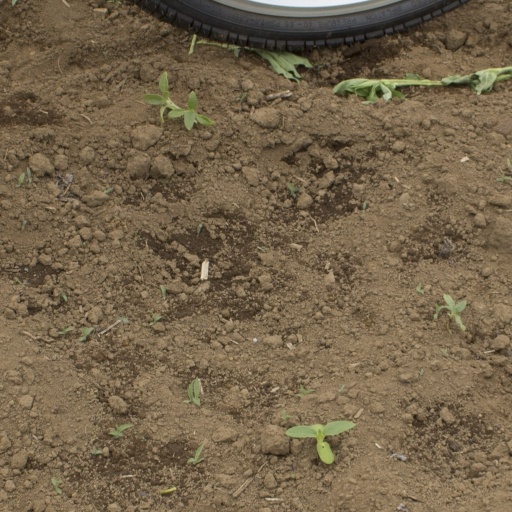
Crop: Jerusalem artichoke